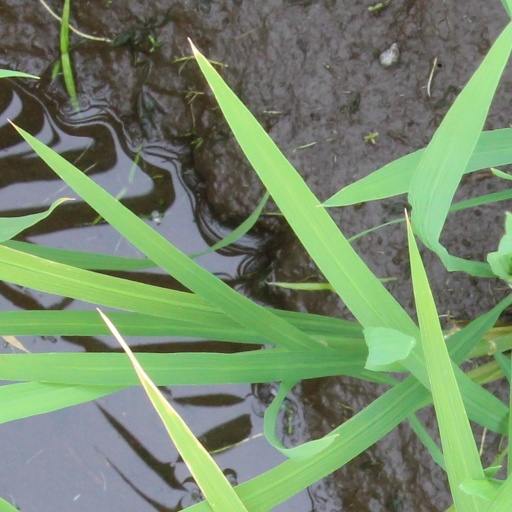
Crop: rice